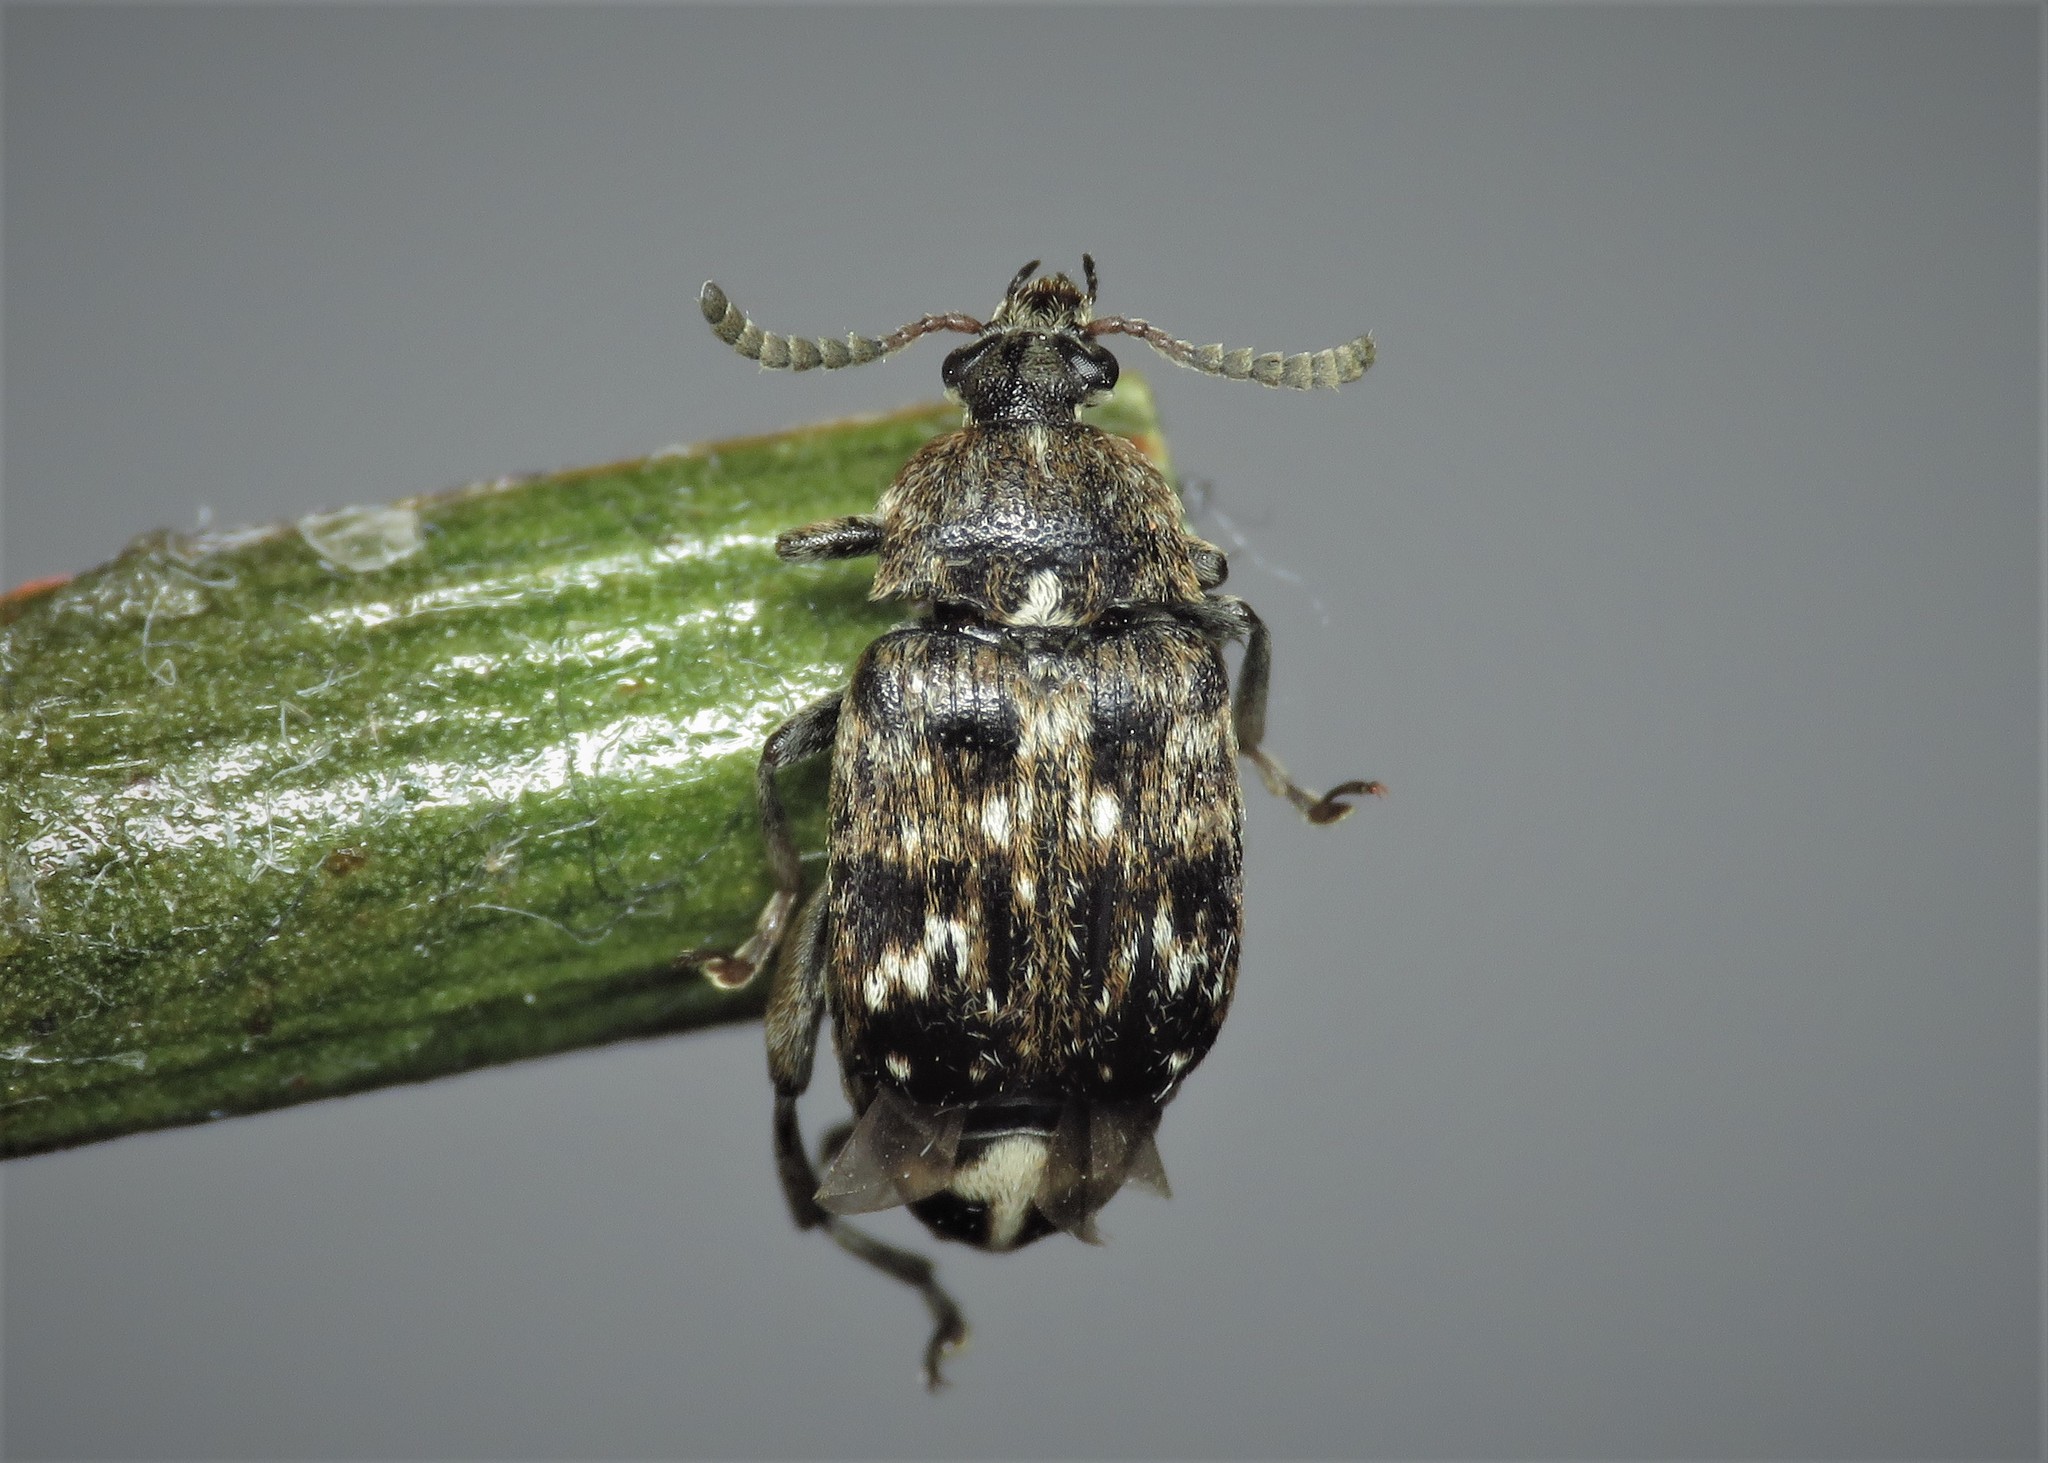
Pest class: pea_weevil